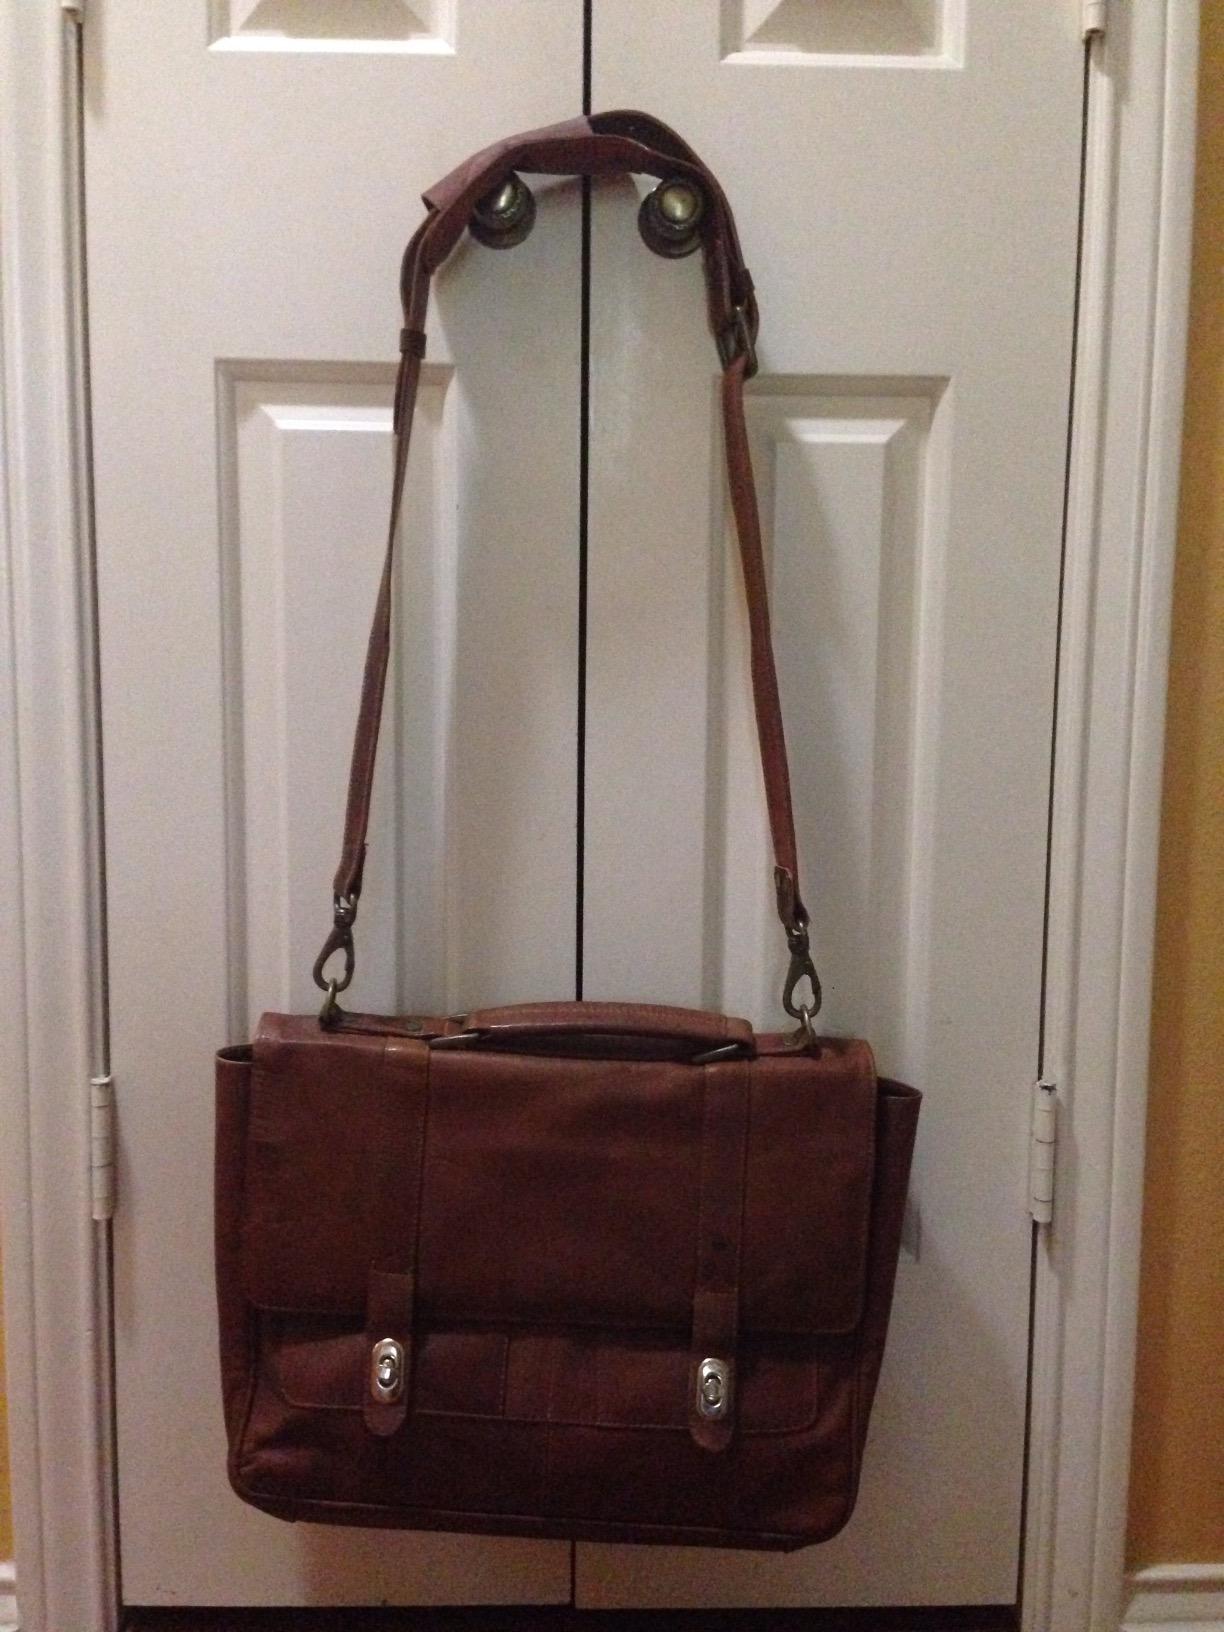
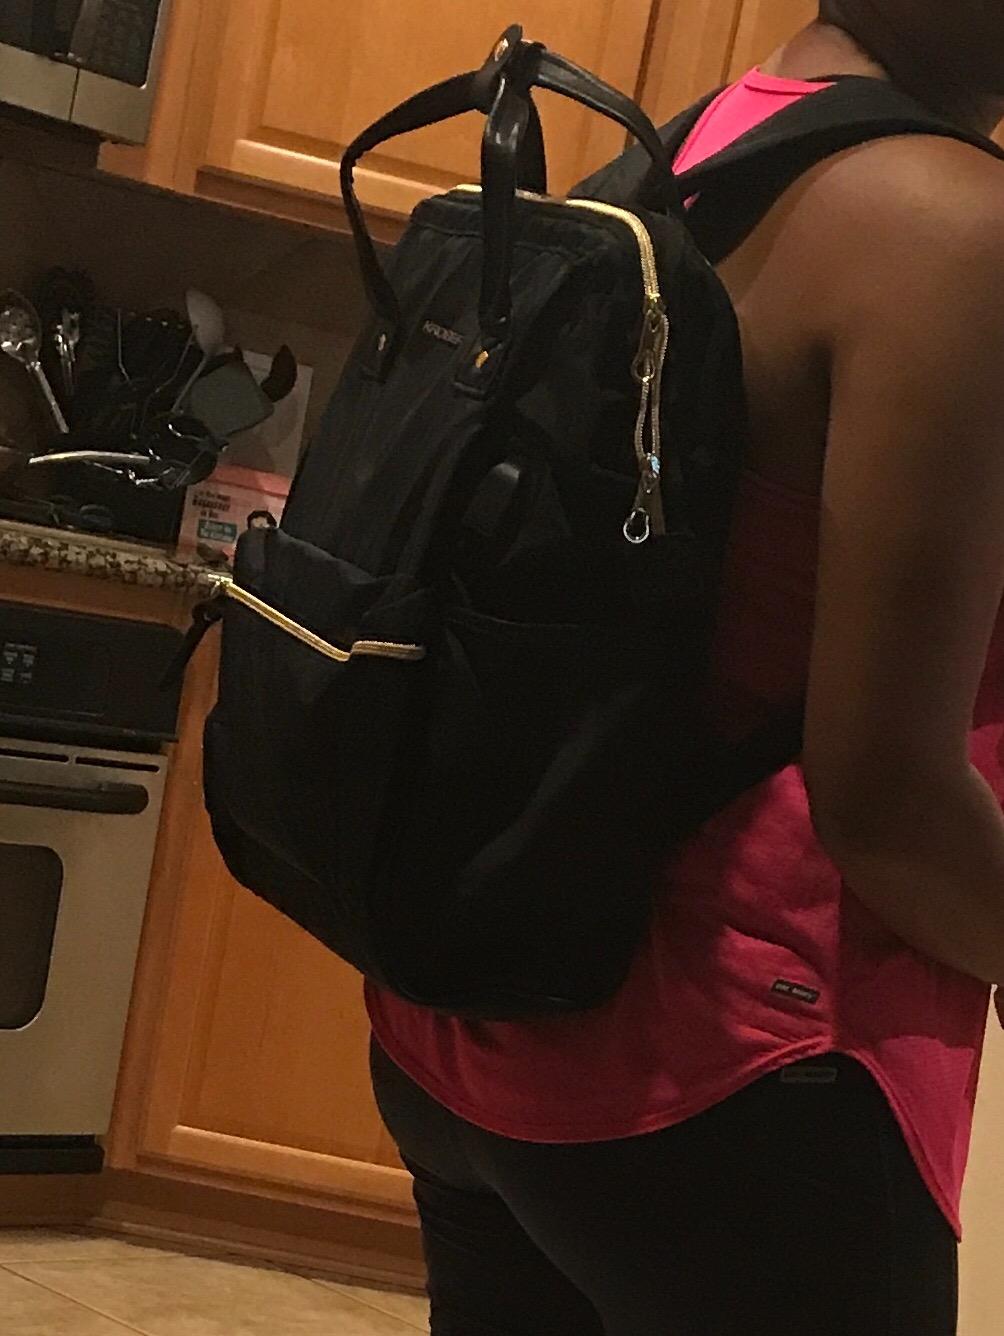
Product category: bag
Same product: no